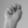
ASL letter: N